Wilshire/Normandie station

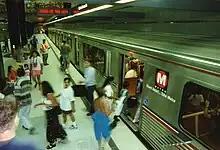
Opening day of the Metro extension to Wilshire (July 1996) at the Wilshire/Normandie Station

Wilshire/Normandie station is an underground rapid transit (known locally as a subway) station on the D Line of the Los Angeles Metro Rail system. It is located under Wilshire Boulevard at Normandie Avenue, after which the station is named, in the Mid-Wilshire and Koreatown districts of Los Angeles.